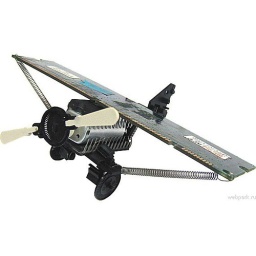
plane made by scrap of computer parts.